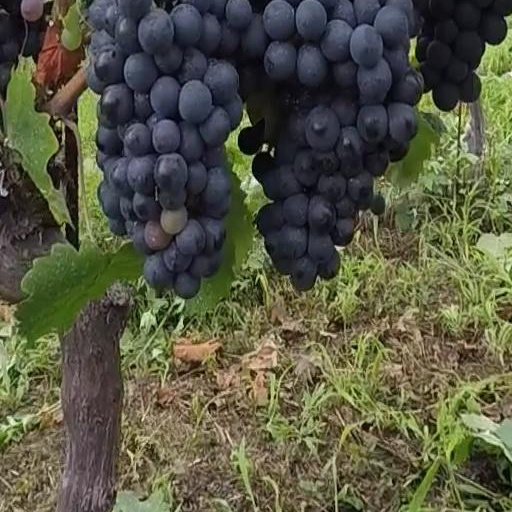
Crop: grape